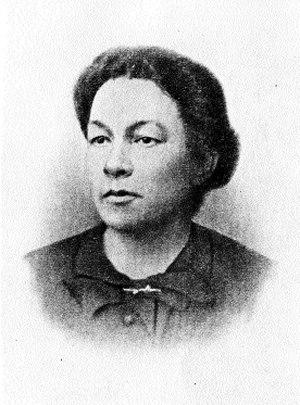
L'Internationale communiste des Femmes a été créée en avril 1920. Liée a l'Internationale Communiste elle a pour but de mobiliser les femmes en faveur des idéaux et objectifs communistes. Elle doit jouer vis-a-à-vis des mouvements de femme, dans l'esprit de ses créateurs, un rôle international comparable à ceux de l'Internationale paysanne rouge et l'Internationale syndicale rouge, pour les syndicats et les paysans
Le Jenotdel, ou Genotdel, était le département placé auprès du comité central et des comités locaux du Parti communiste russe / Parti communiste pansoviétique, chargé de l'action du parti auprès des femmes dans les années 1920. Son nom est l'abréviation de Отдел по Работе Среди Женщин, Женский отдел, et il a également porté celui de Отдел работниц и крестьянок.
Konkordia Nikolaïeva Samoïlova, de son nom de naissance Gromova, née en 1876, à Irkoutsk, et morte le 2 juin 1921 à Astrakhan est une révolutionnaire russe, femme politique, membre du mouvement communiste, militante éminente du mouvement prolétarien des femmes en Russie et en RSFSR. Elle est fondatrice de la revue Rabotnitsa et une des organisatrices des premières journées internationales des femmes en Russie.